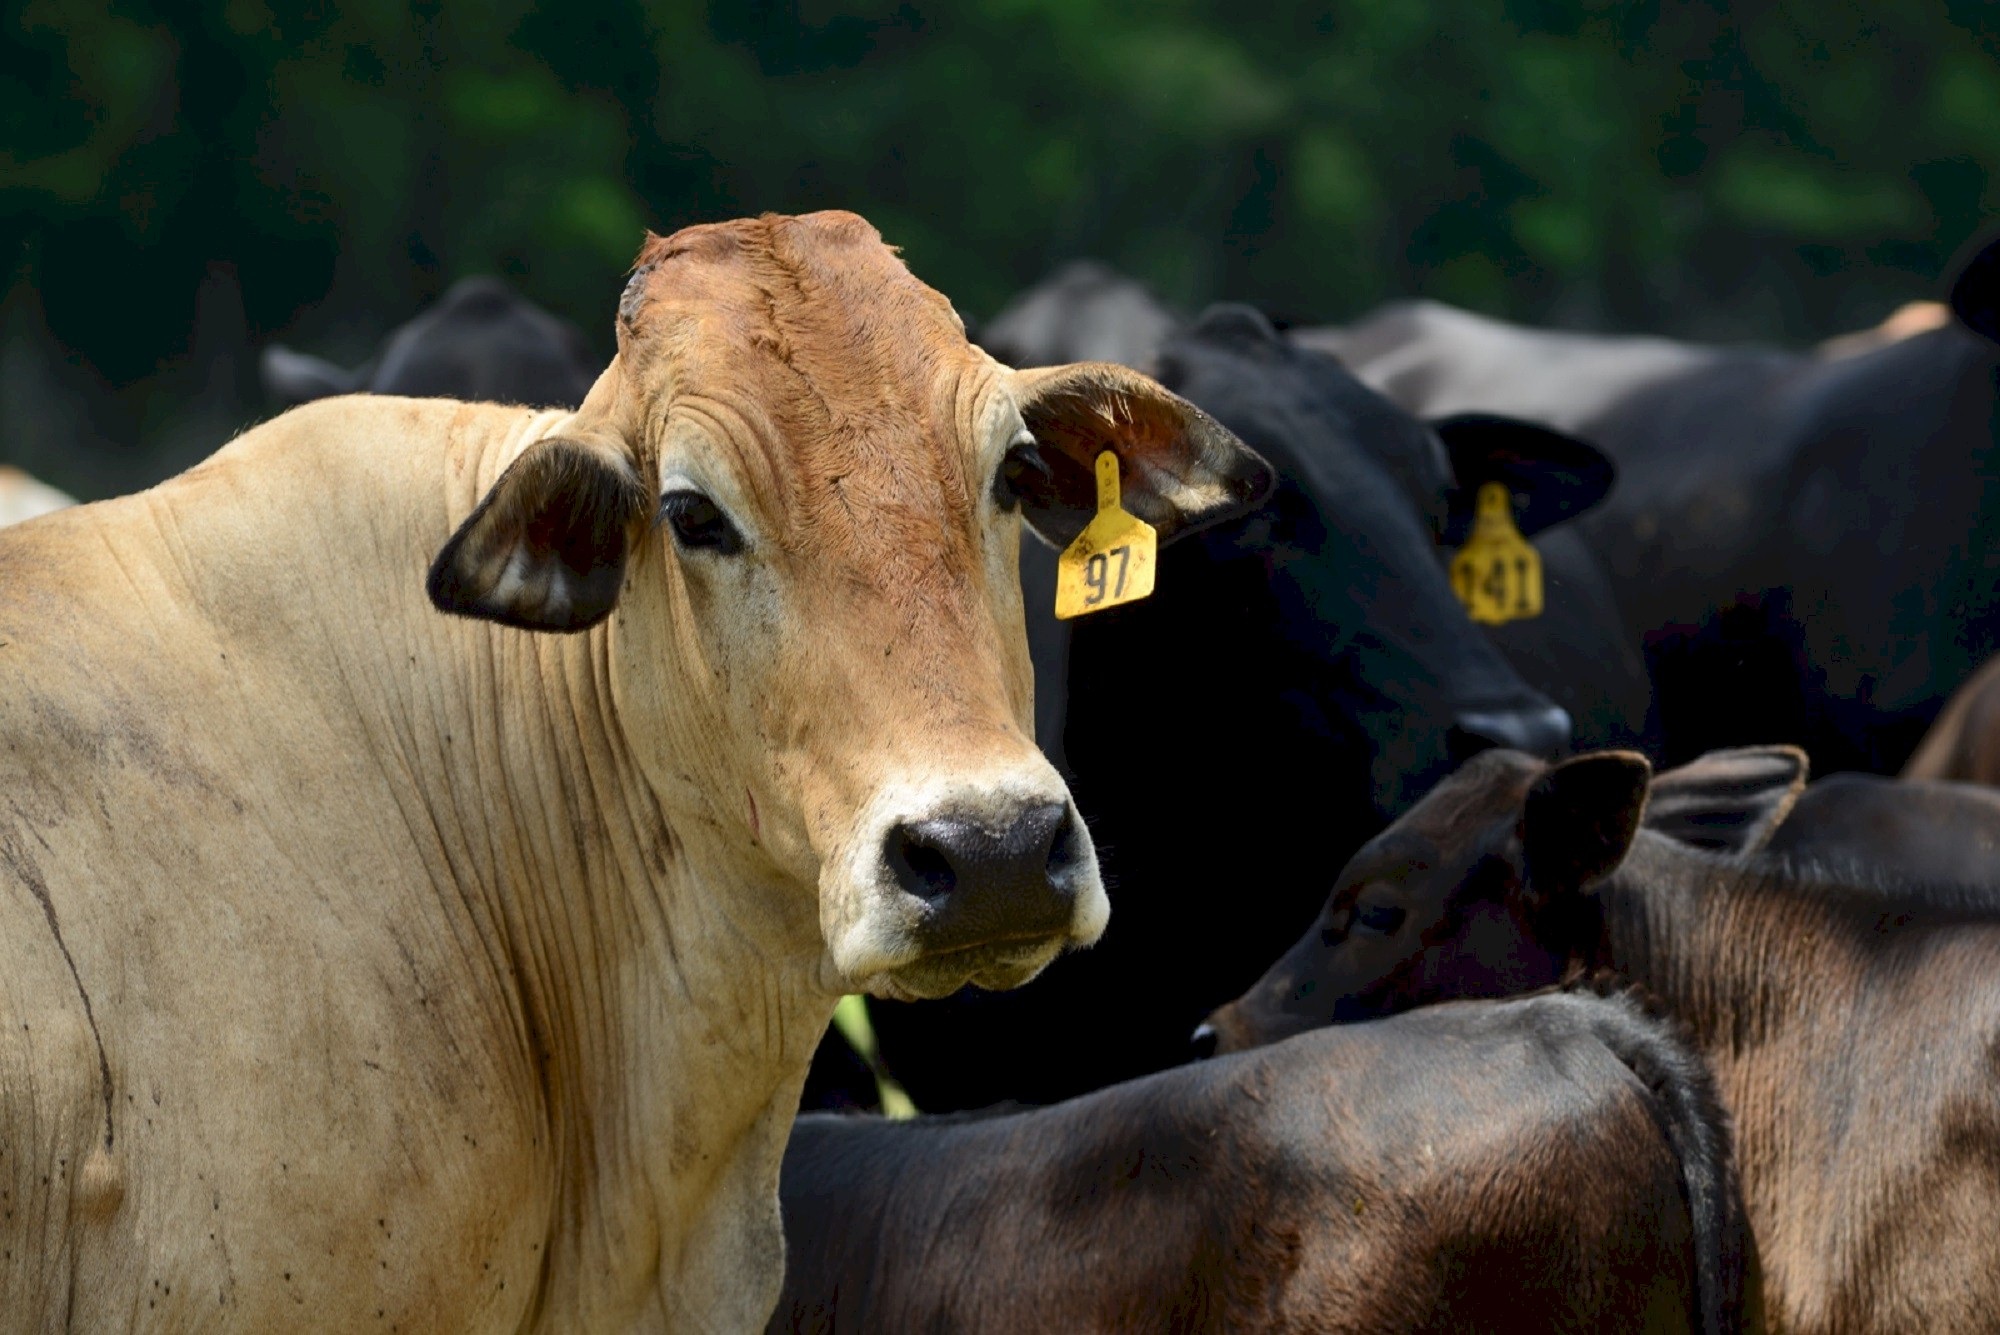
farm, countryside, wildlife, rural, food, cow, cattle, pasture, grazing, livestock, mammal, agriculture, meat, beef, bovine, fauna, bull, vertebrate, domestic, hereford, angus, ox, dairy cow, brahman, cattle like mammal, cow goat family